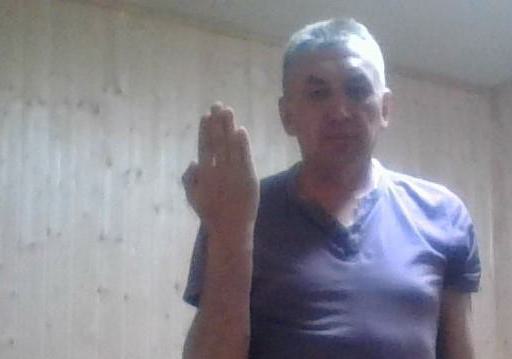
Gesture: stop_inverted